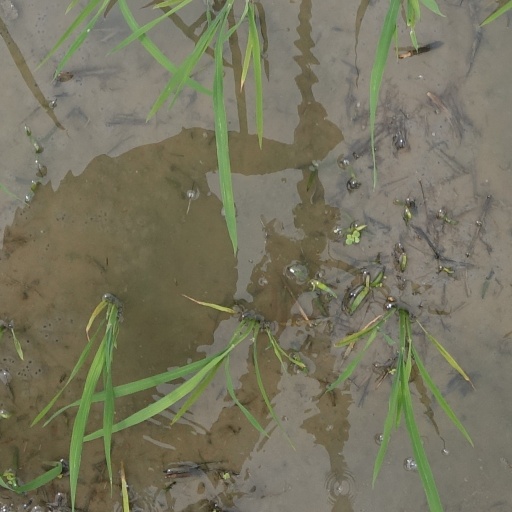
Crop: rice